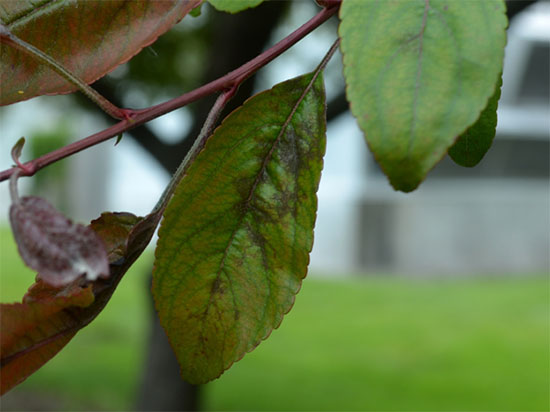
Labels: Apple Scab Leaf, Apple Scab Leaf